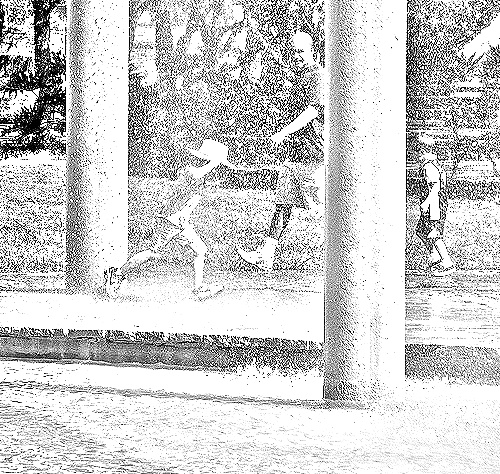
Portrait style: Sketch Portrait